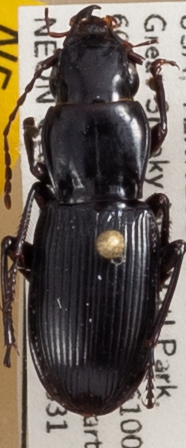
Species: Pterostichus acutipes acutipes
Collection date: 2021-08-31
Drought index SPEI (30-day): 1.93
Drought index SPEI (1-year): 1.22
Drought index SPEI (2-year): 2.09